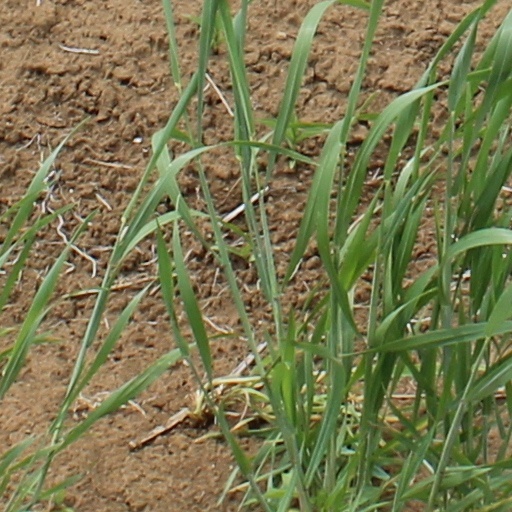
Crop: wheat